Ramat HaKovesh

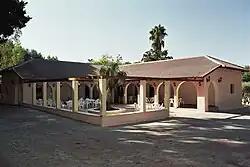

Ramat HaKovesh is a kibbutz in central Israel. Approximately 7 kilometers northeast of Kfar Saba and south-west of Tira. The kibbutz falls under the jurisdiction of Drom HaSharon Regional Council. In it had a population of .